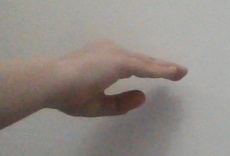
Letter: jeem